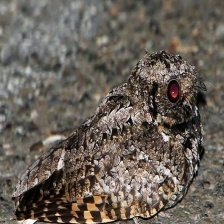
Species: COMMON POORWILL
Scientific name: PHALAENOPTILUS NUTTALLII